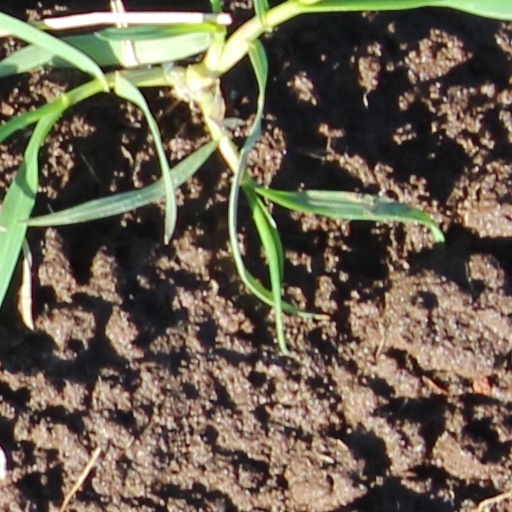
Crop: wheat